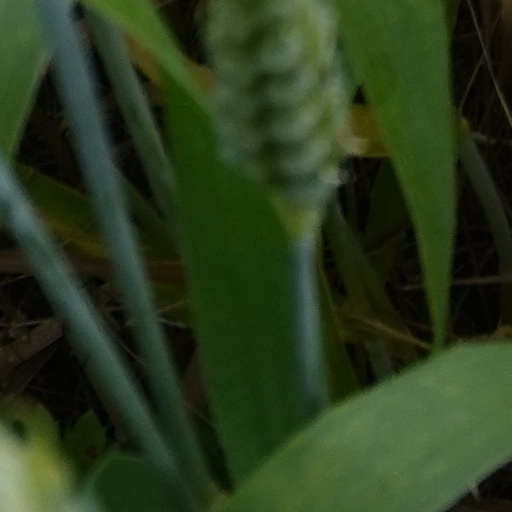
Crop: wheat